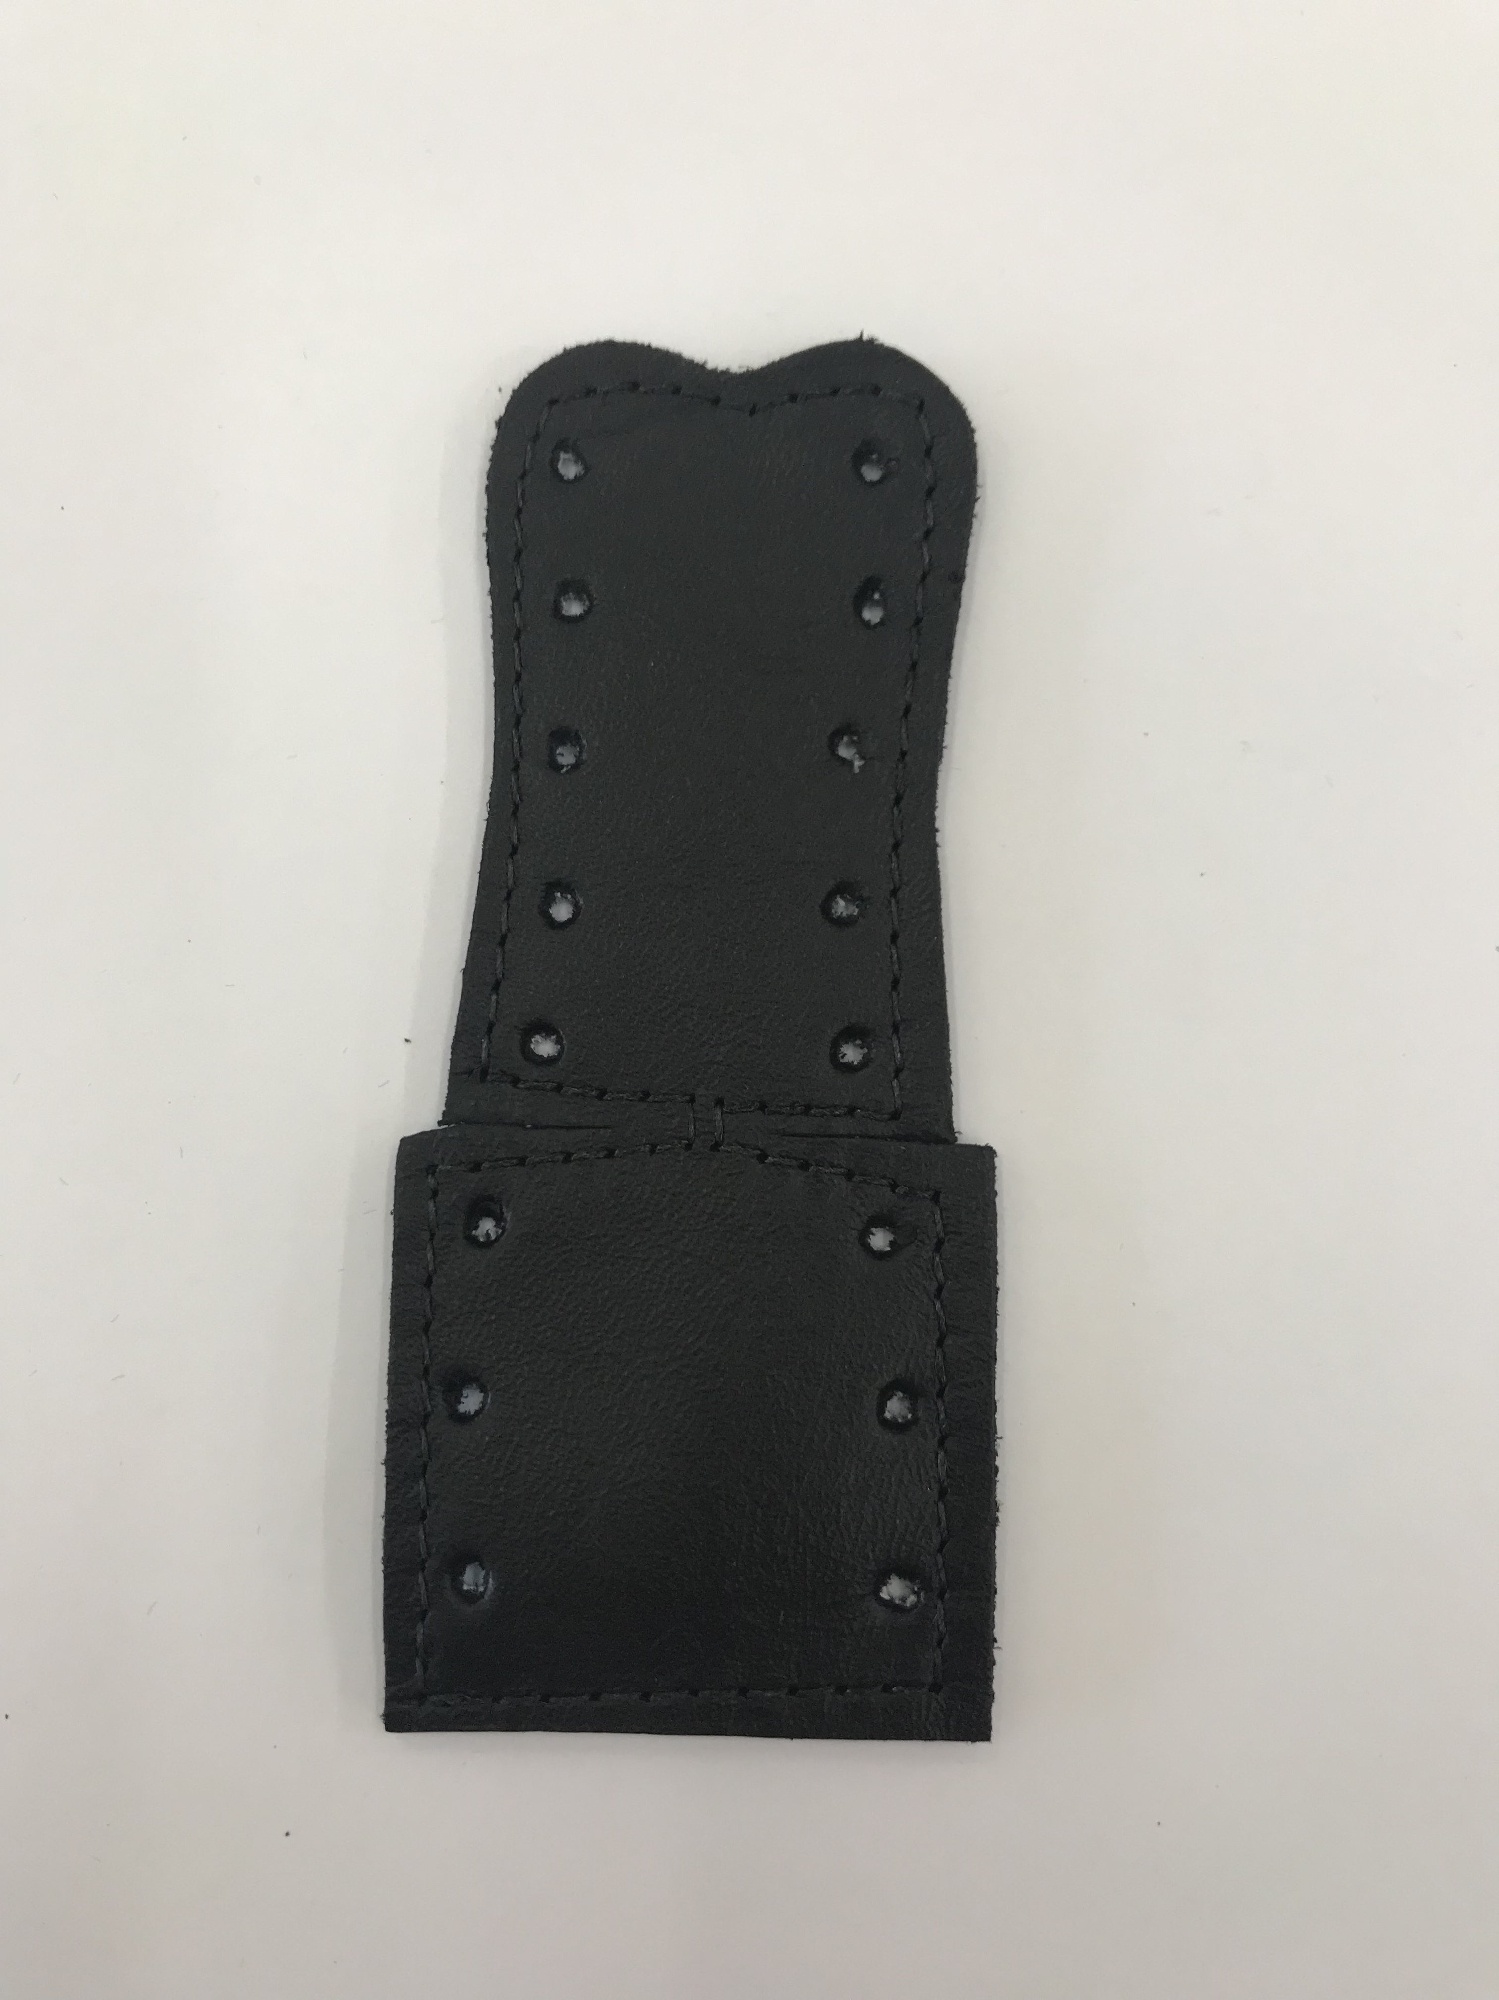
Leather Specialties Co. Hand Guard - Trombone/right/bach 36 & Other
Bach 36 series, "Omega" MG-293;Jupiter JSL532,534;King 606 Right Hand Guard - Black
Brand: Leather Specialties Co.
Category: Arts & Entertainment > Hobbies & Creative Arts > Musical Instrument & Orchestra Accessories > Brass Instrument Accessories > Brass Instrument Care & Cleaning > Brass Instrument Guards